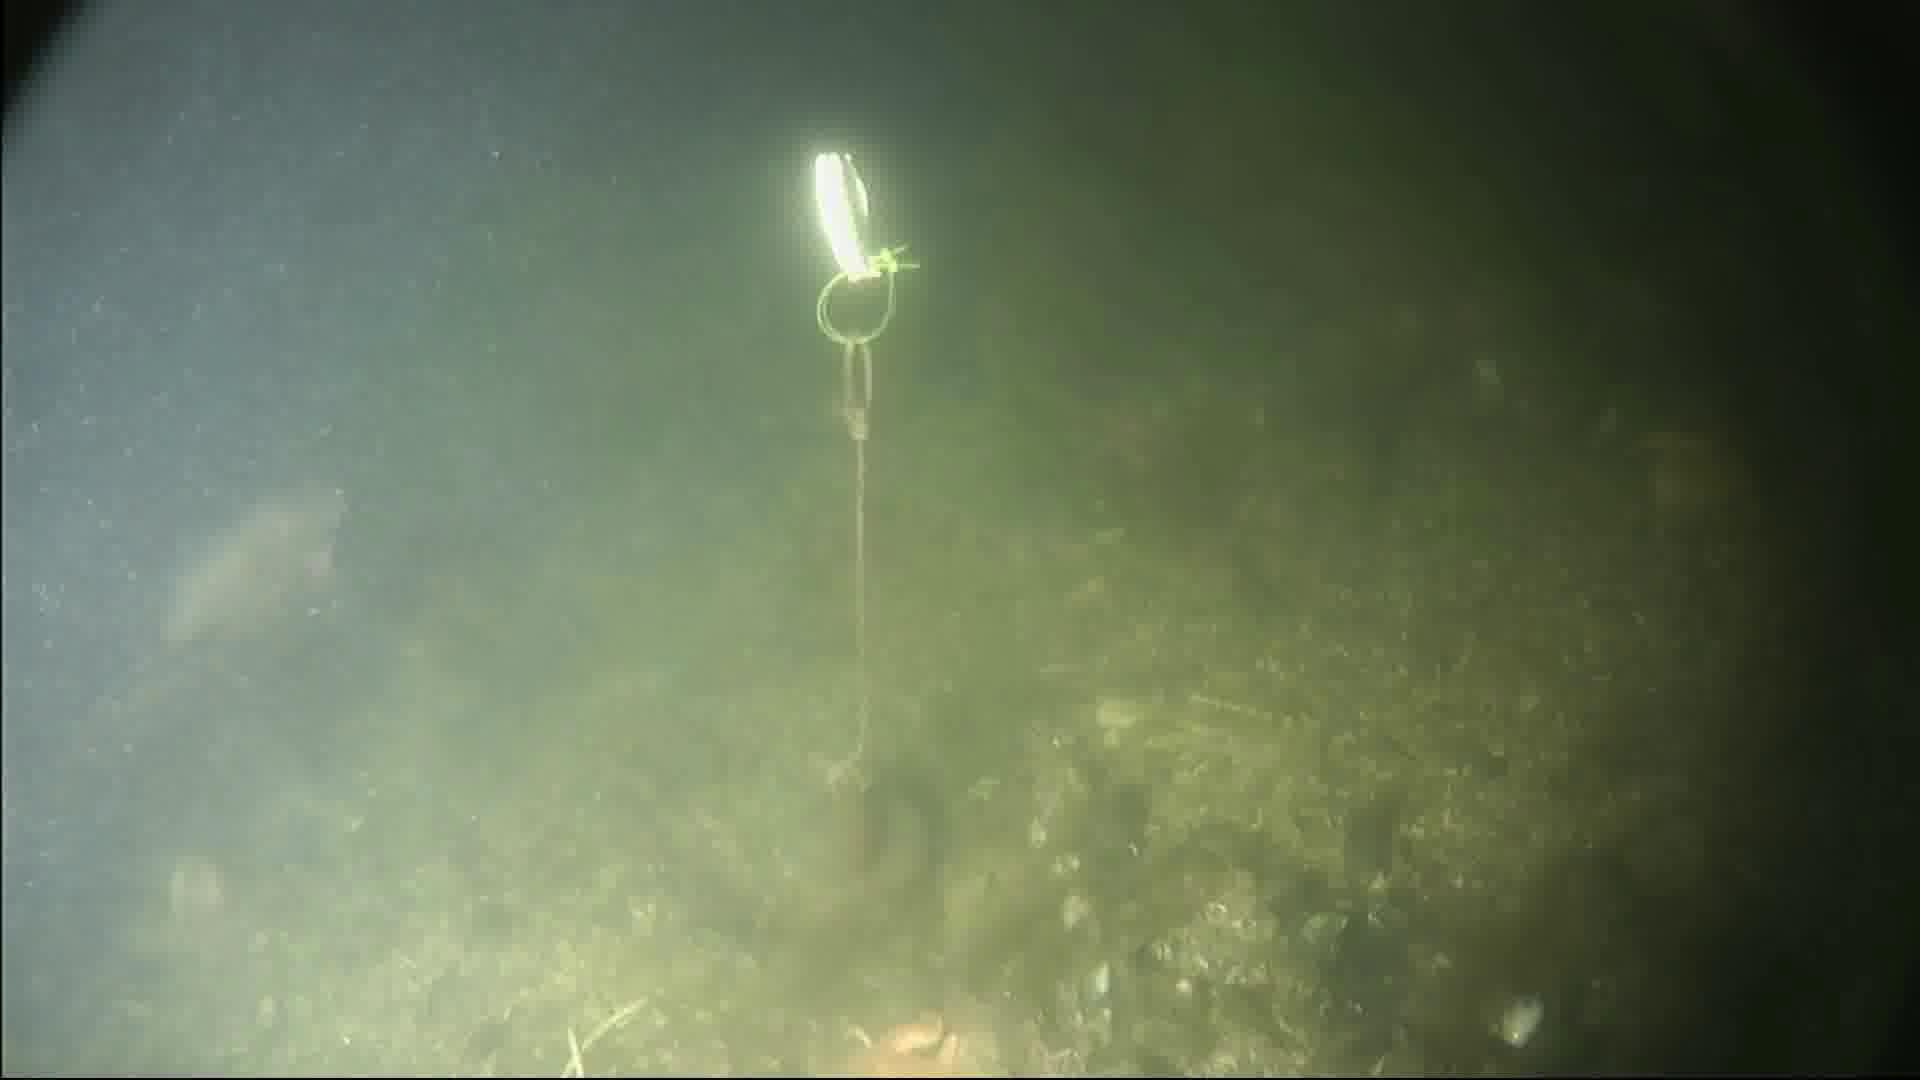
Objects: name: fish
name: crab
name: starfish